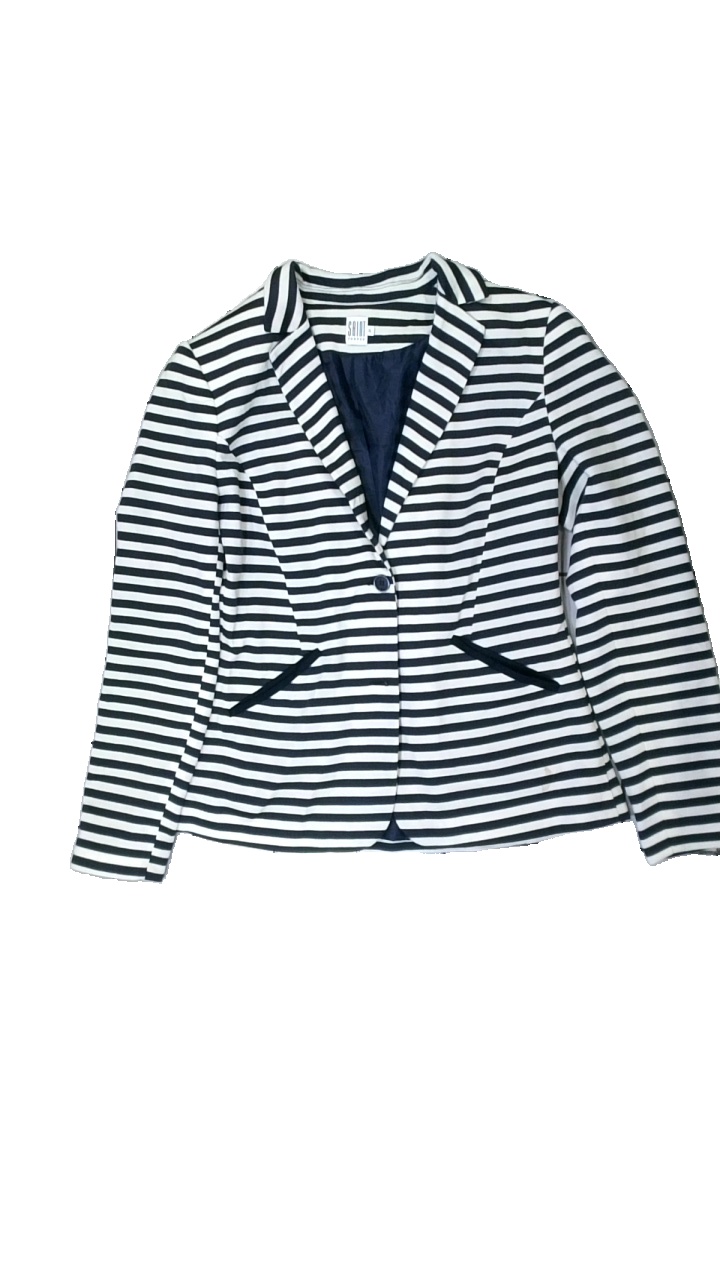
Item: Blazer (Ladies)
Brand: Saint Tropez
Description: randig kavaja, liten fläck på arm + stor fläck längst ner
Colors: Black, White
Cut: Regular
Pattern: Striped
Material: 100% polyester
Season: All
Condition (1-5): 3
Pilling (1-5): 5
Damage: fläck arm
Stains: Major
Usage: Export
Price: <50